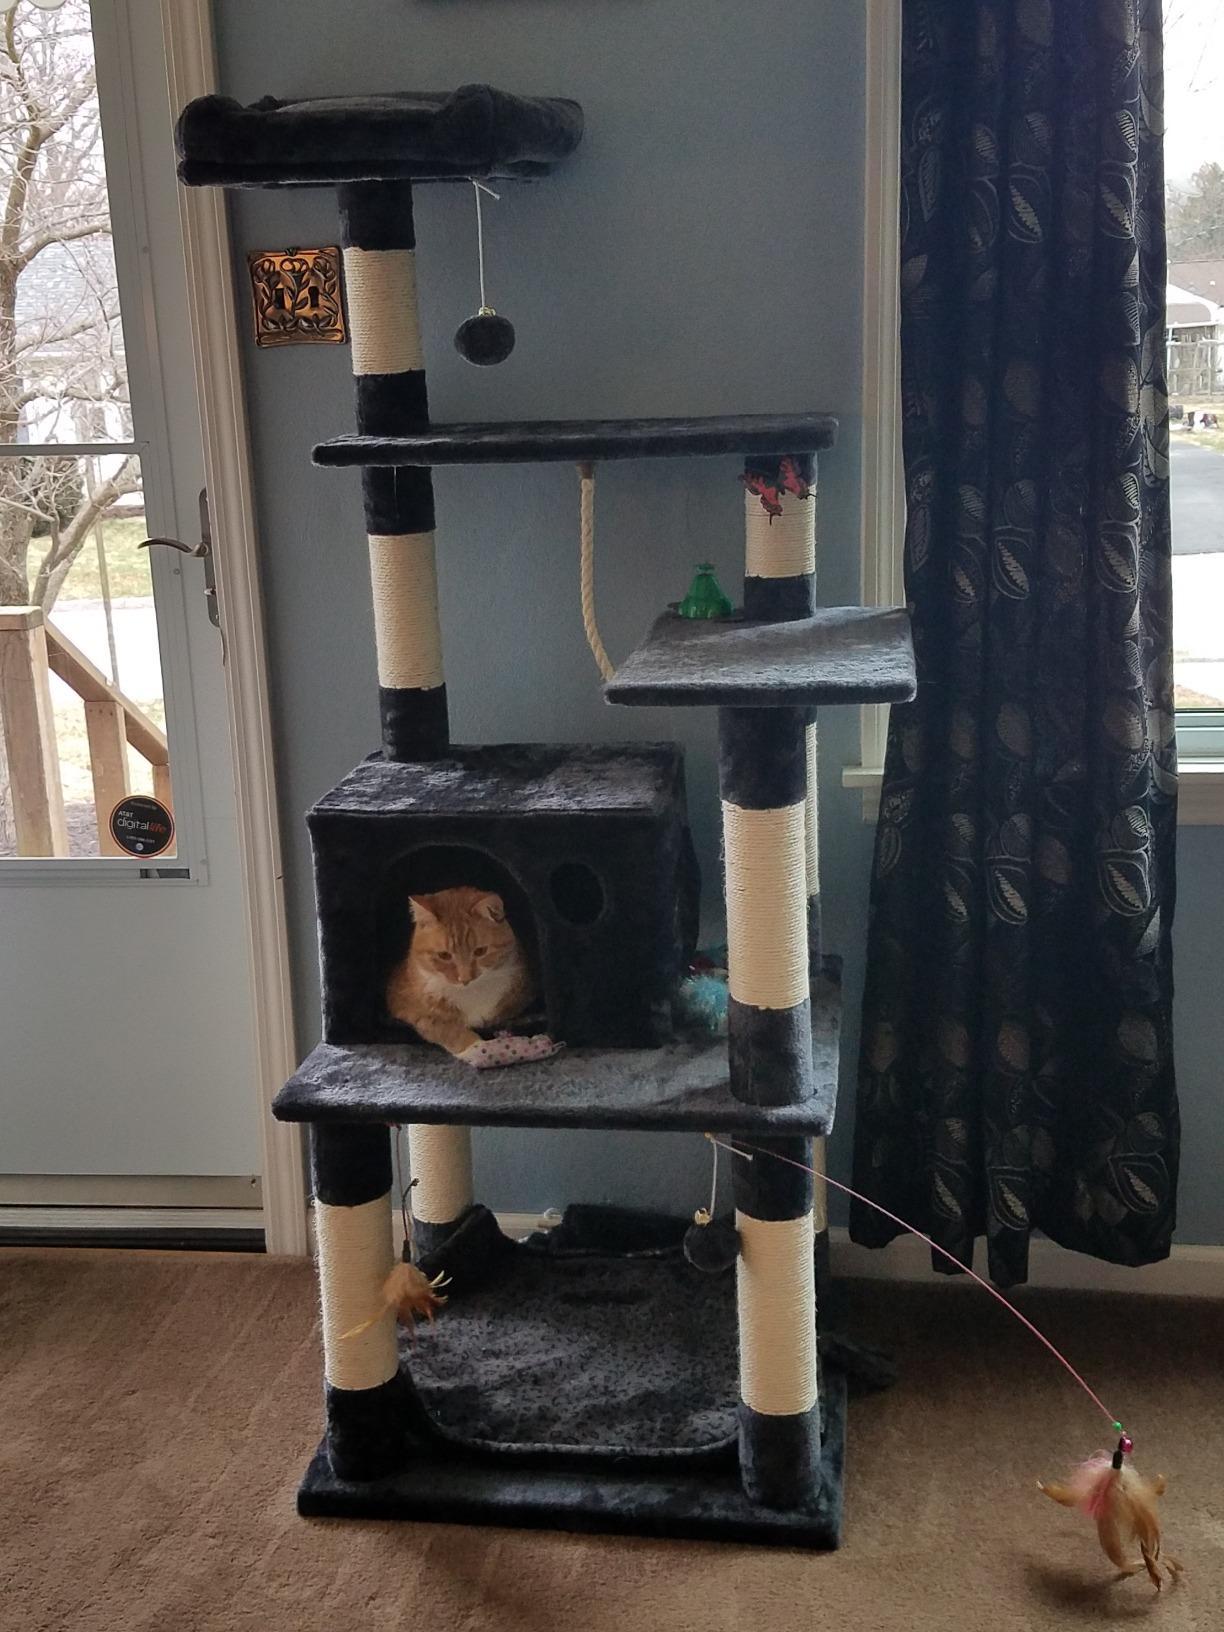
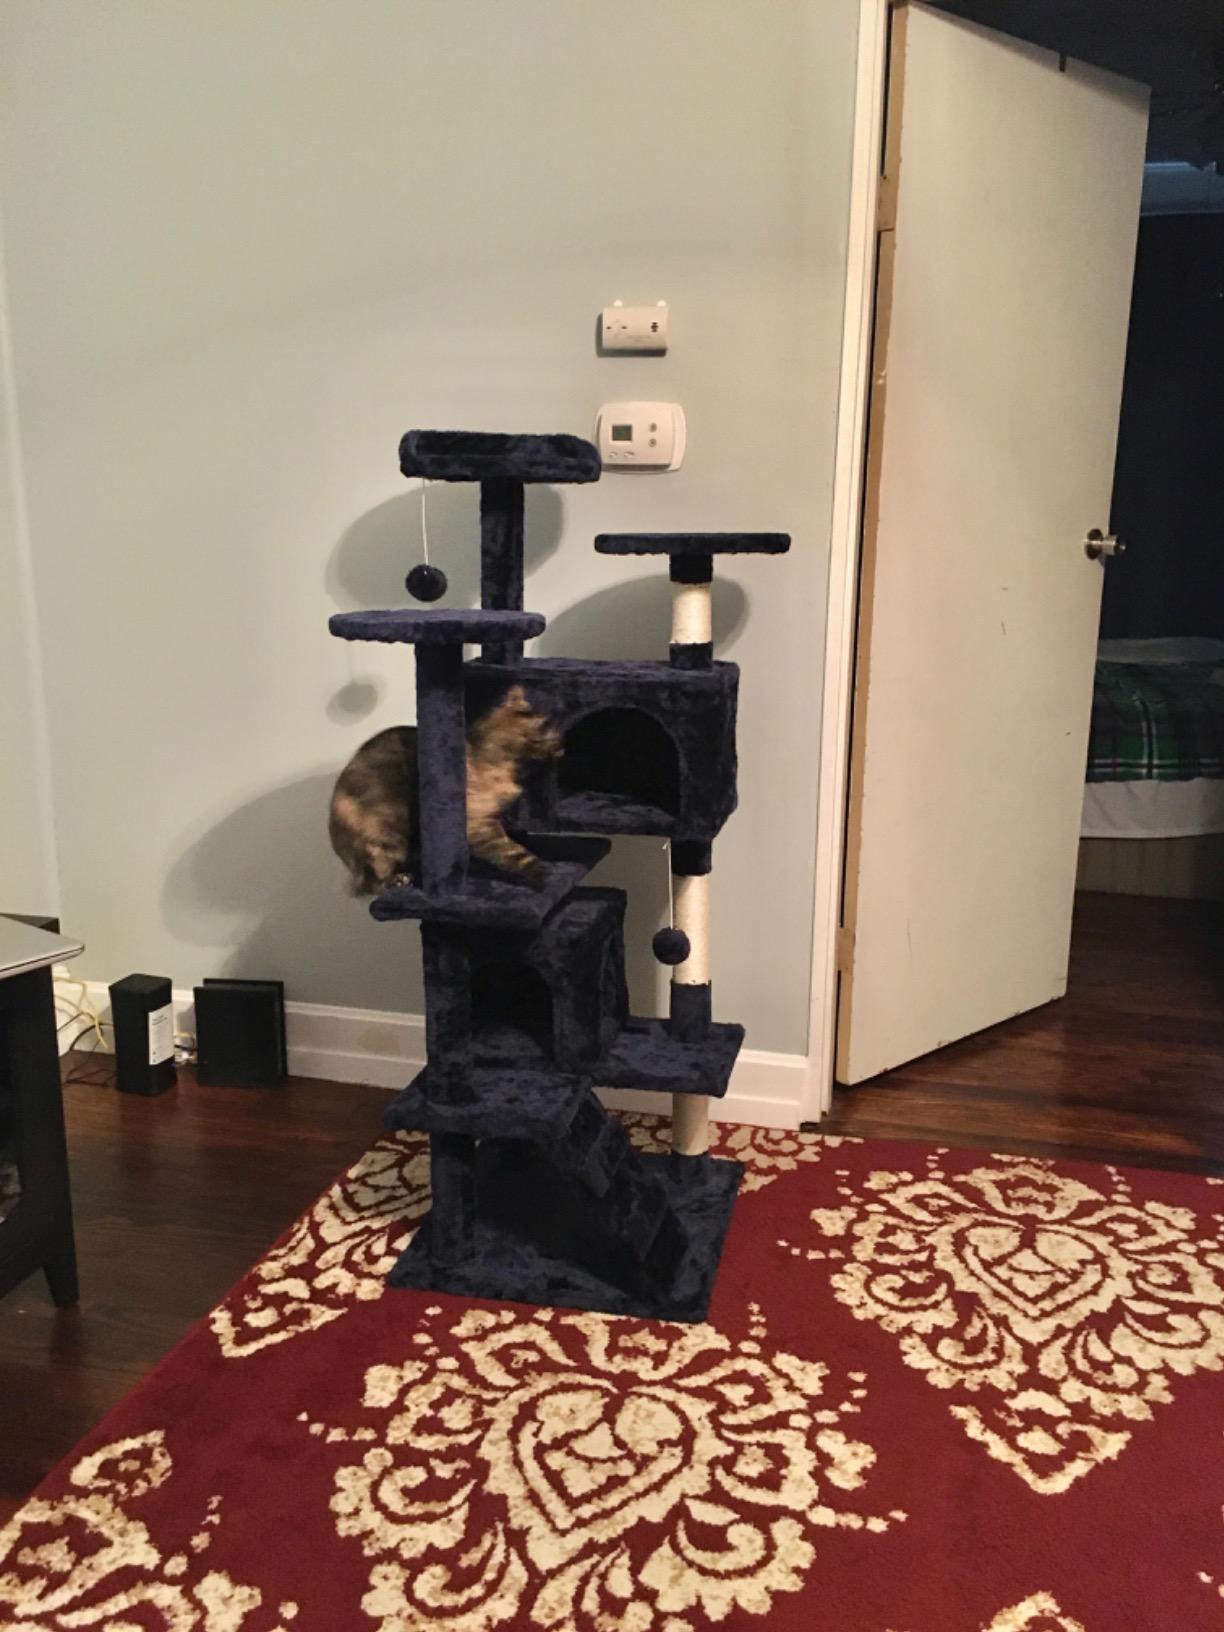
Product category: items_cat tree
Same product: no